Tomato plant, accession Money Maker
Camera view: bottom (45 deg); turntable rotation: 150 degrees
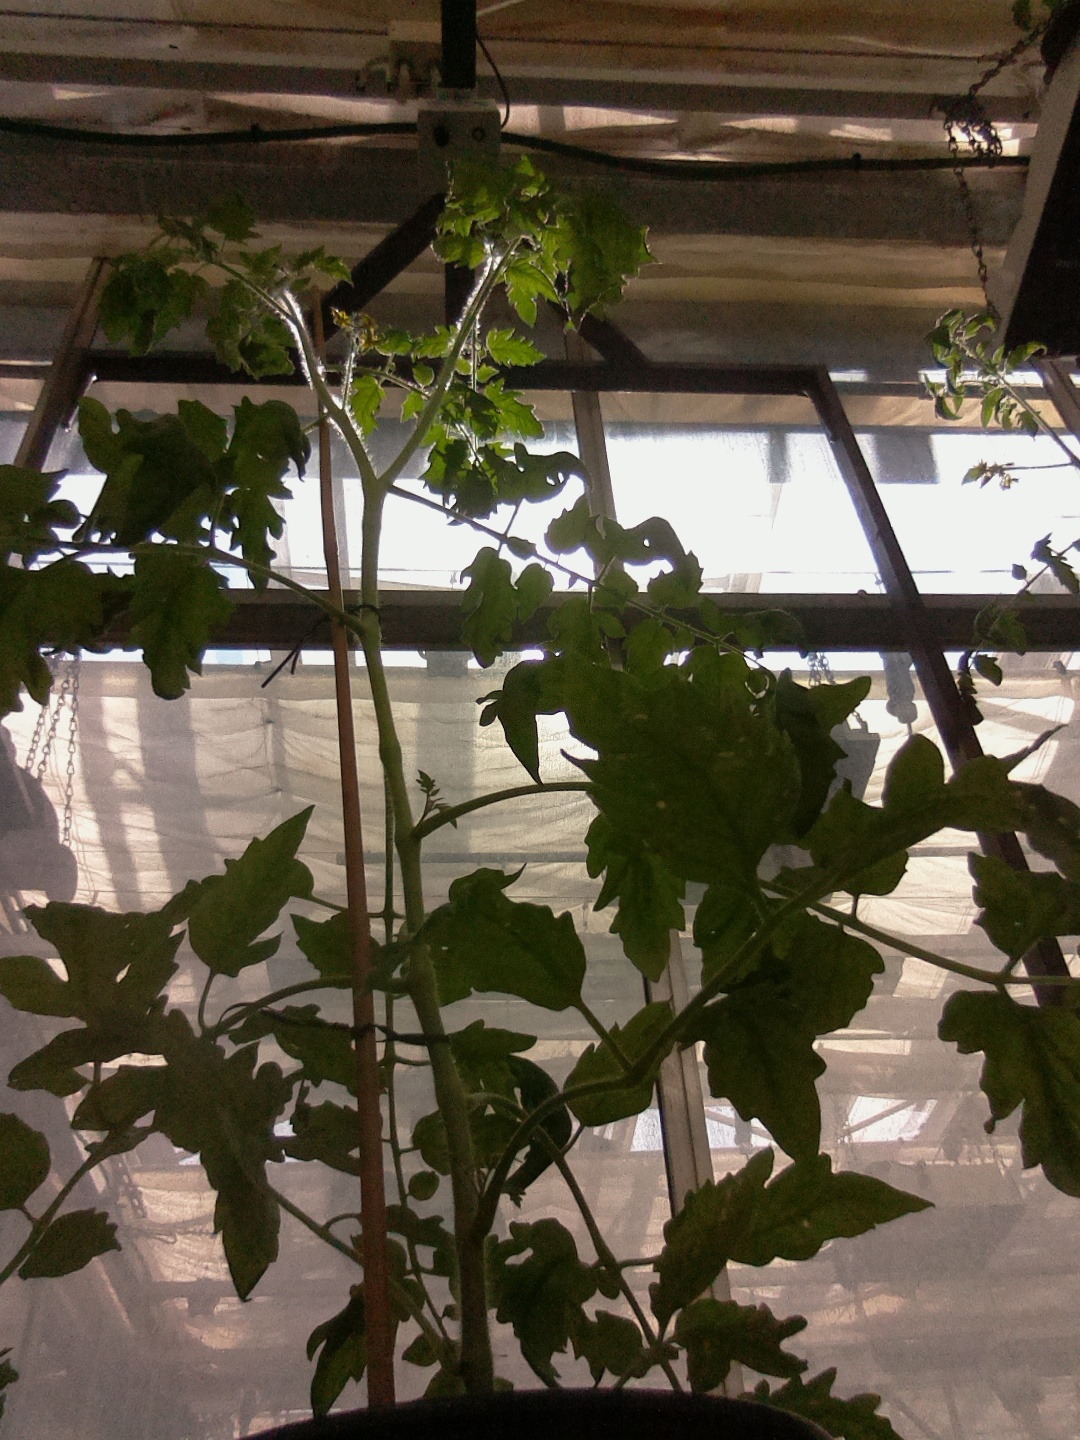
BBCH growth stage 63: 30%-40% of flowers open